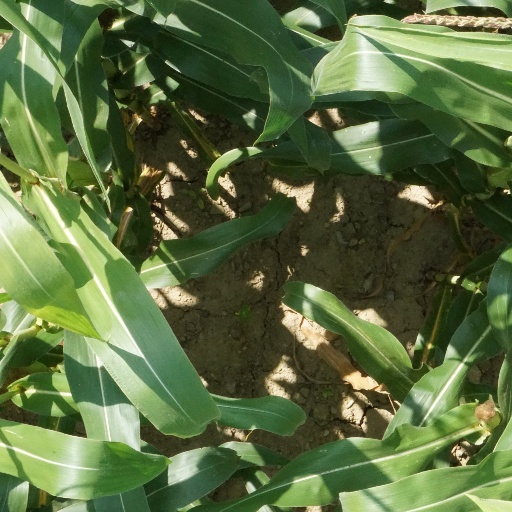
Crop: maize; corn